Radyr Comprehensive School

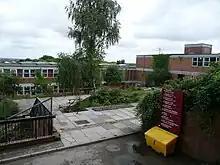
A view of the school

Prior to 1968, the majority of children from Radyr travelled nine miles to Penarth County Grammar School and St Cyres Secondary Modern School in Penarth by steam train daily, a quicker and easier option than road journeys to closer Cardiff secondary schools. The arrangement ceased when the direct rail route was closed by the Beeching Axe. The new Radyr Comprehensive School opened in 1972. In 2004, a new state-of-the-art sports hall, including a fitness suite, was built for the school.